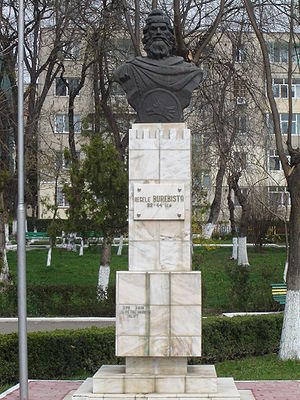
Burebista
Burebista var en konge af Dakien.